Martin Brundle

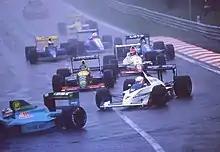
Brundle (front right) at the start of the 1989 Belgian Grand Prix

For the next two seasons he remained with Tyrrell, and despite the team's switch from the Cosworth DFV to the turbocharged Renault engines in mid-, the team struggled against the works teams. He scored only eight points in his time with Tyrrell, all in the season. In he left Tyrrell and moved to the struggling West German team Zakspeed, but scored only two points during the year; both were scored for finishing fifth at the 1987 San Marino Grand Prix. The Zakspeed 871 car was unable to compete with the front runners. The two points scored by Brundle in 1987 were the only points the Zakspeed team scored in their five-year (1985–89) run in Formula One. Ironically, the driver he replaced at Zakspeed, fellow Englishman Jonathan Palmer, would join Tyrrell in 1987 who were once again using a Cosworth engine. While Brundle only had one point scoring finish for the season, Palmer would go on to score six World Championship points for Tyrrell and would also win the Jim Clark Cup as the 'Atmo Champion' for drivers of cars with naturally aspirated engines.